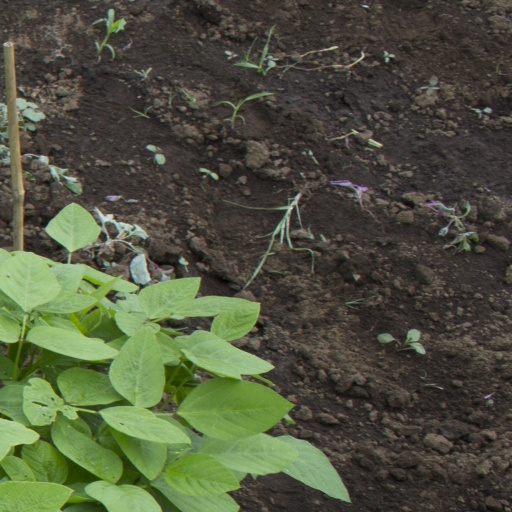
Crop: soybean